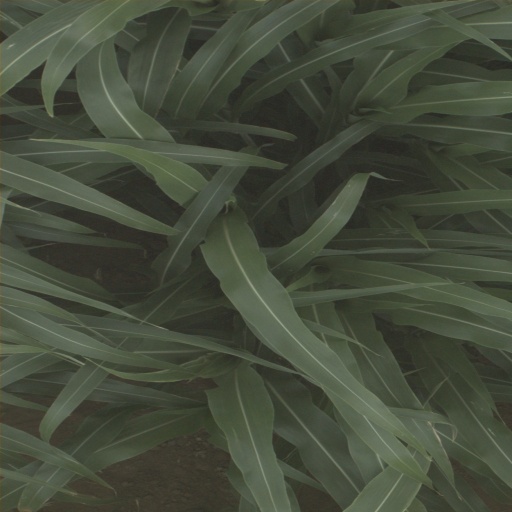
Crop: sorghum